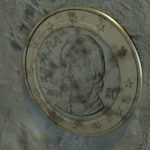
Coin value: 1euro
Country: es
Edition: 2014